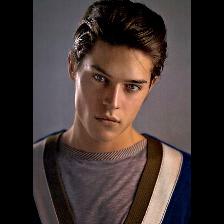
Label: Human